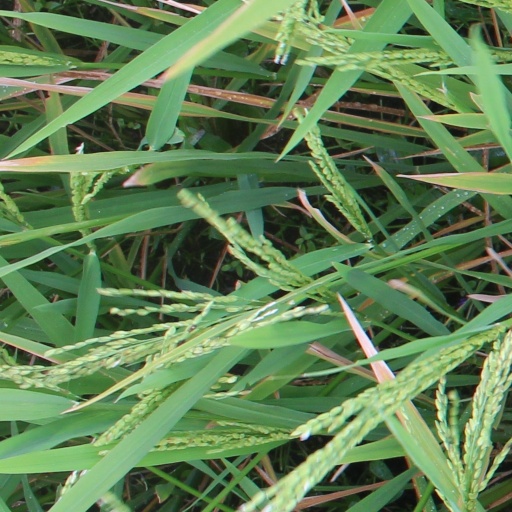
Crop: rice